Change Alley, Singapore

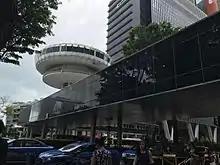
OUE Link, newly revamped Change Alley Aerial Plaza in the background

1950s: Owing to the growing number of patrons and sellers, goods and services diversified dramatically. It began to include clothes, briefcases, watches, toys, fishing accessories, handicrafts, souvenirs, tailoring, and shoe polish and cobbler services.